Syngrou–Fix station

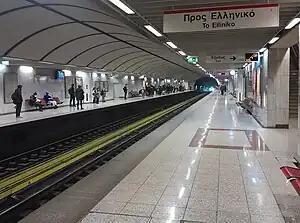
Station platforms

Syngrou–Fix, also known as Sygrou–Fix on metro station signage, is an interchange station between Athens Metro Line 2 and the Athens Tram. The station serves Koukaki and Neos Kosmos. The station name is derived from Syngrou Avenue, where it is located, and the former Fix brewery, which was on the road near the station site.